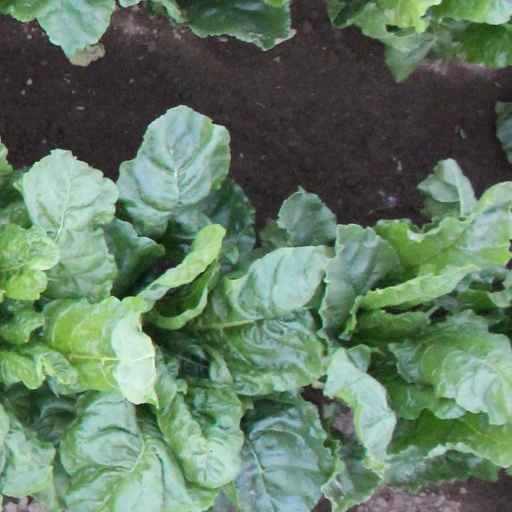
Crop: sugar beet